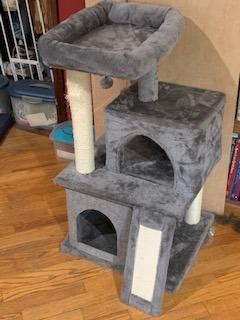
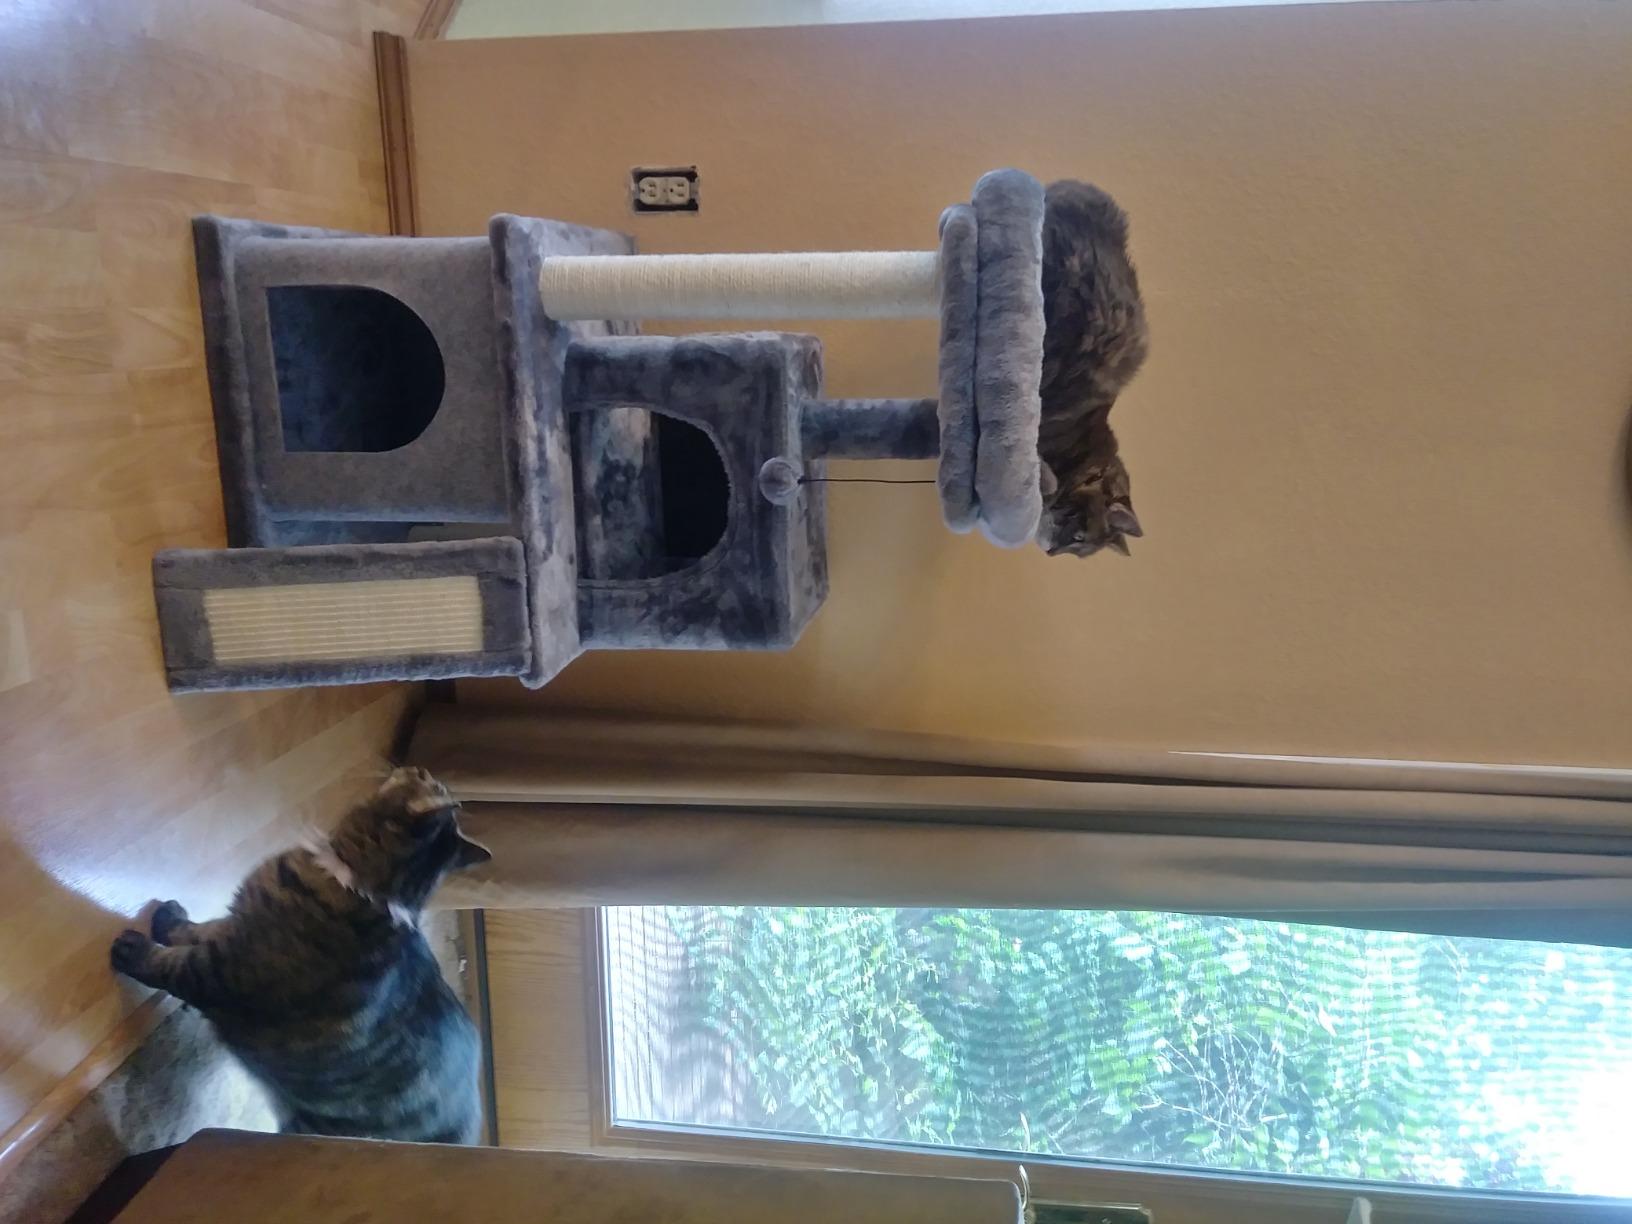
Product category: items_cat tree
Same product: yes